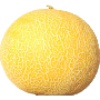
Label: Cantaloupe 1